Laichingen

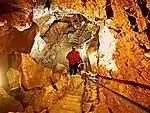
Small Hall Laichingen Vertical Cave

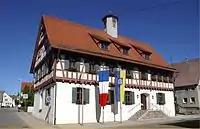
Laichingen Old Town Hall

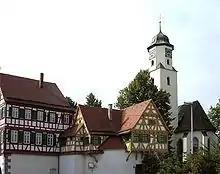
St. Alban's church

Today markets are held every year, which attract thousands of visitors. The streets are crowded with market stalls selling typical market products.